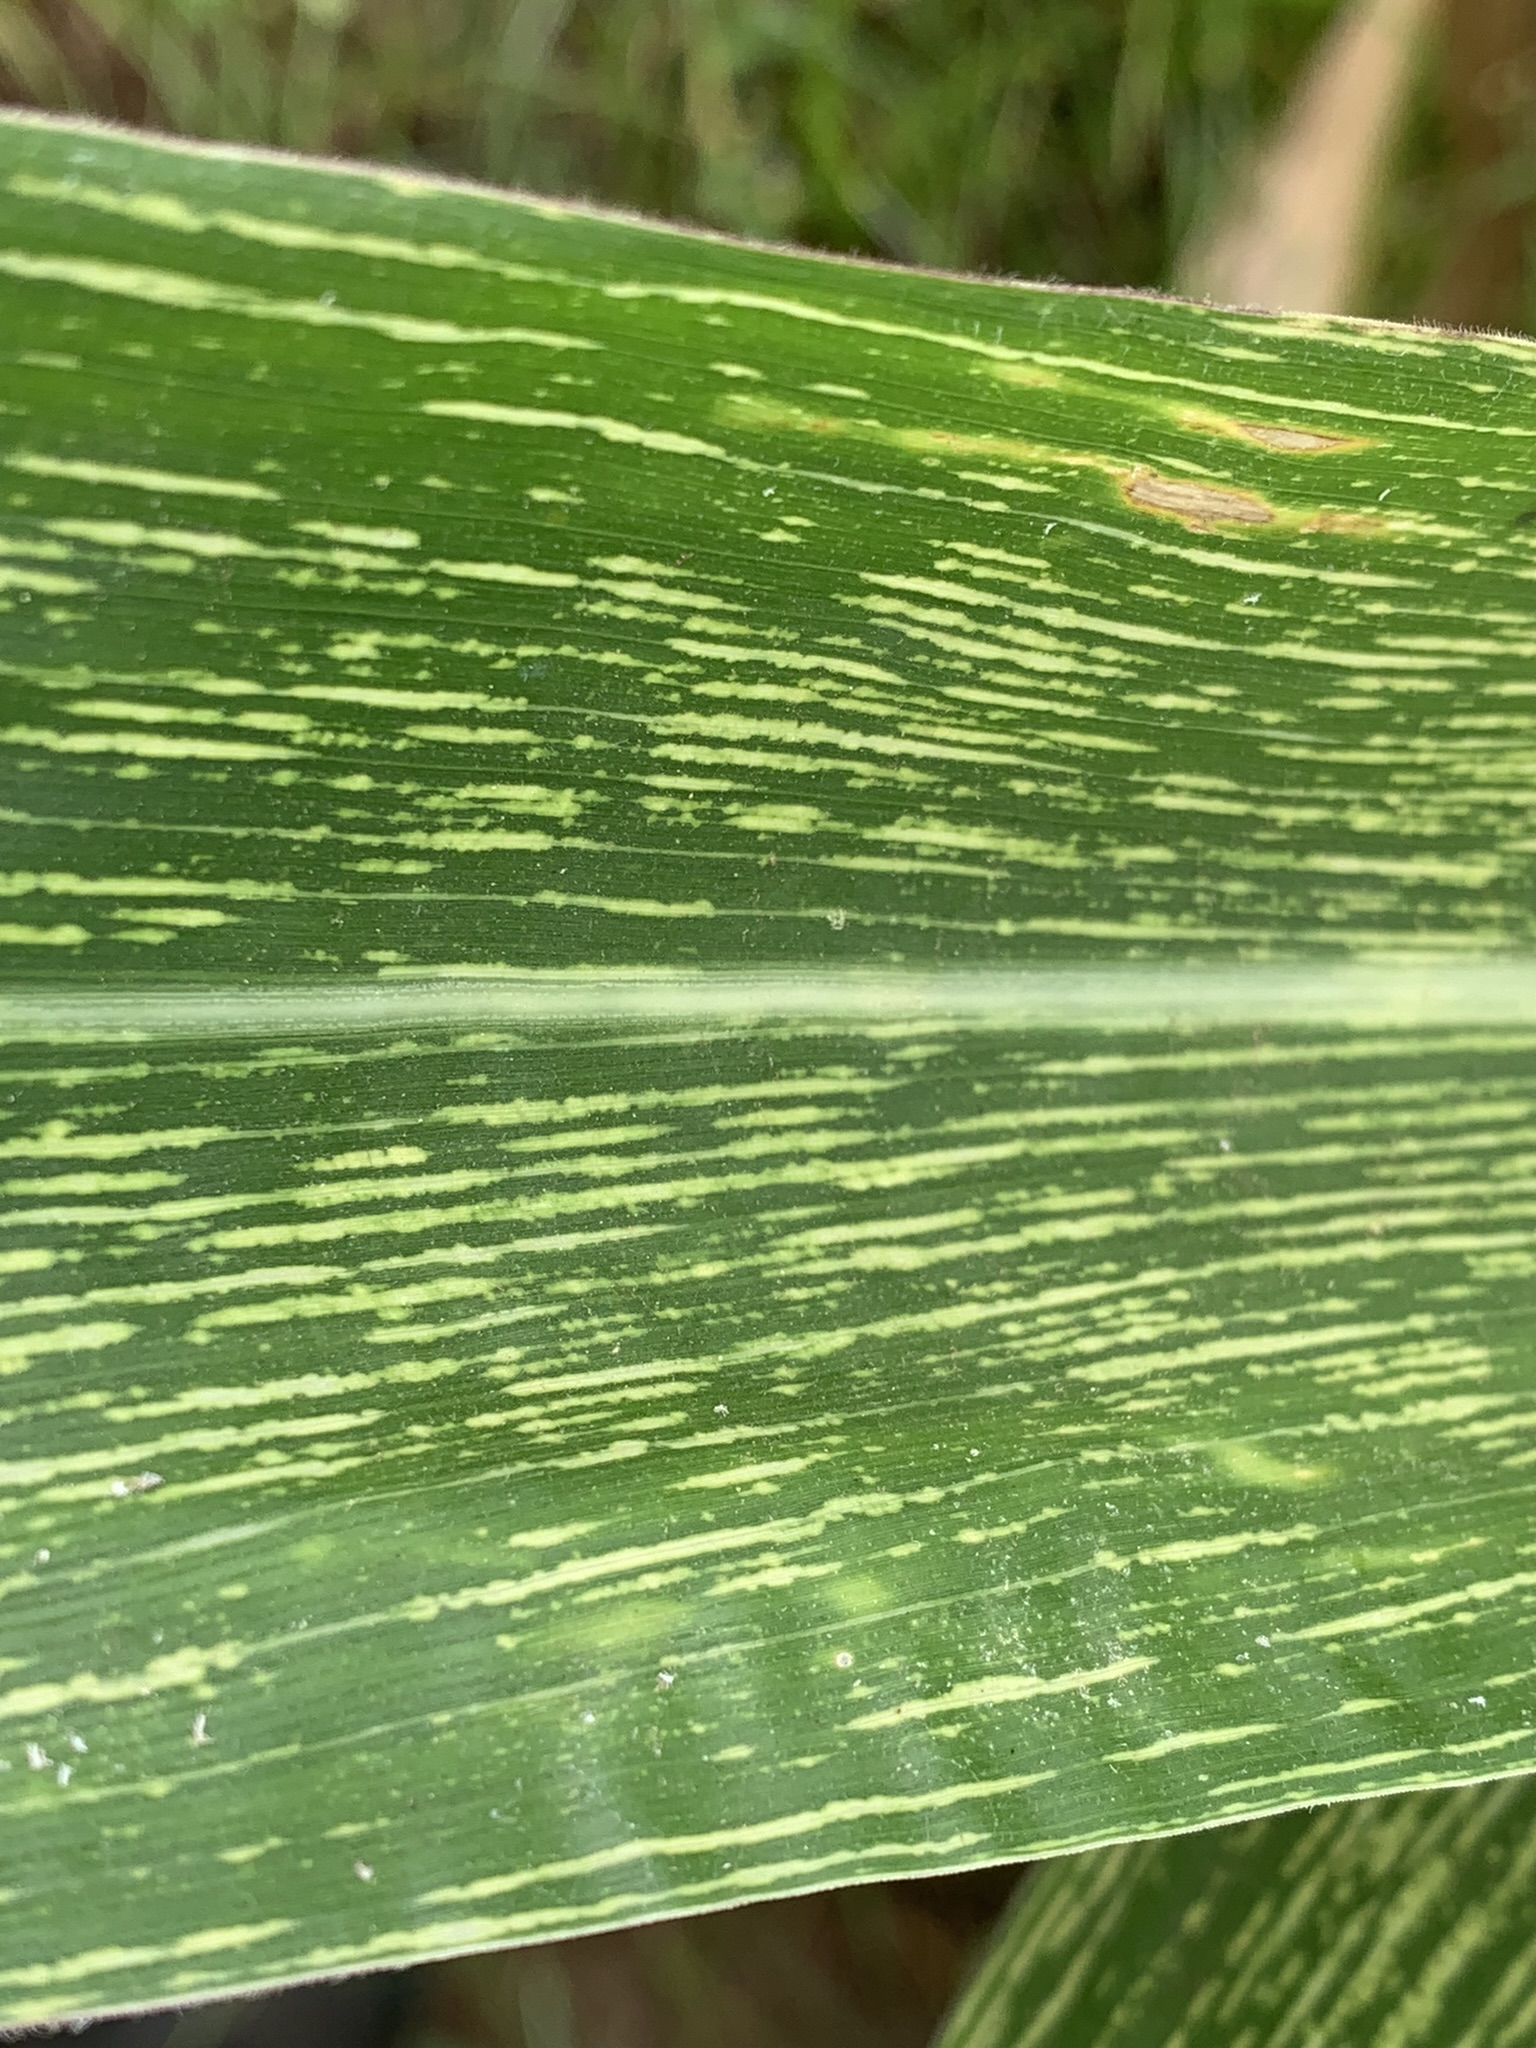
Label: MSV